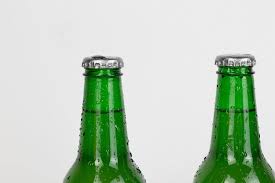
Label: glass